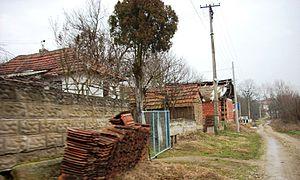
Ćukovac est un village de Serbie situé dans la municipalité de Bojnik, district de Jablanica. Au recensement de 2011, il comptait 73 habitants.